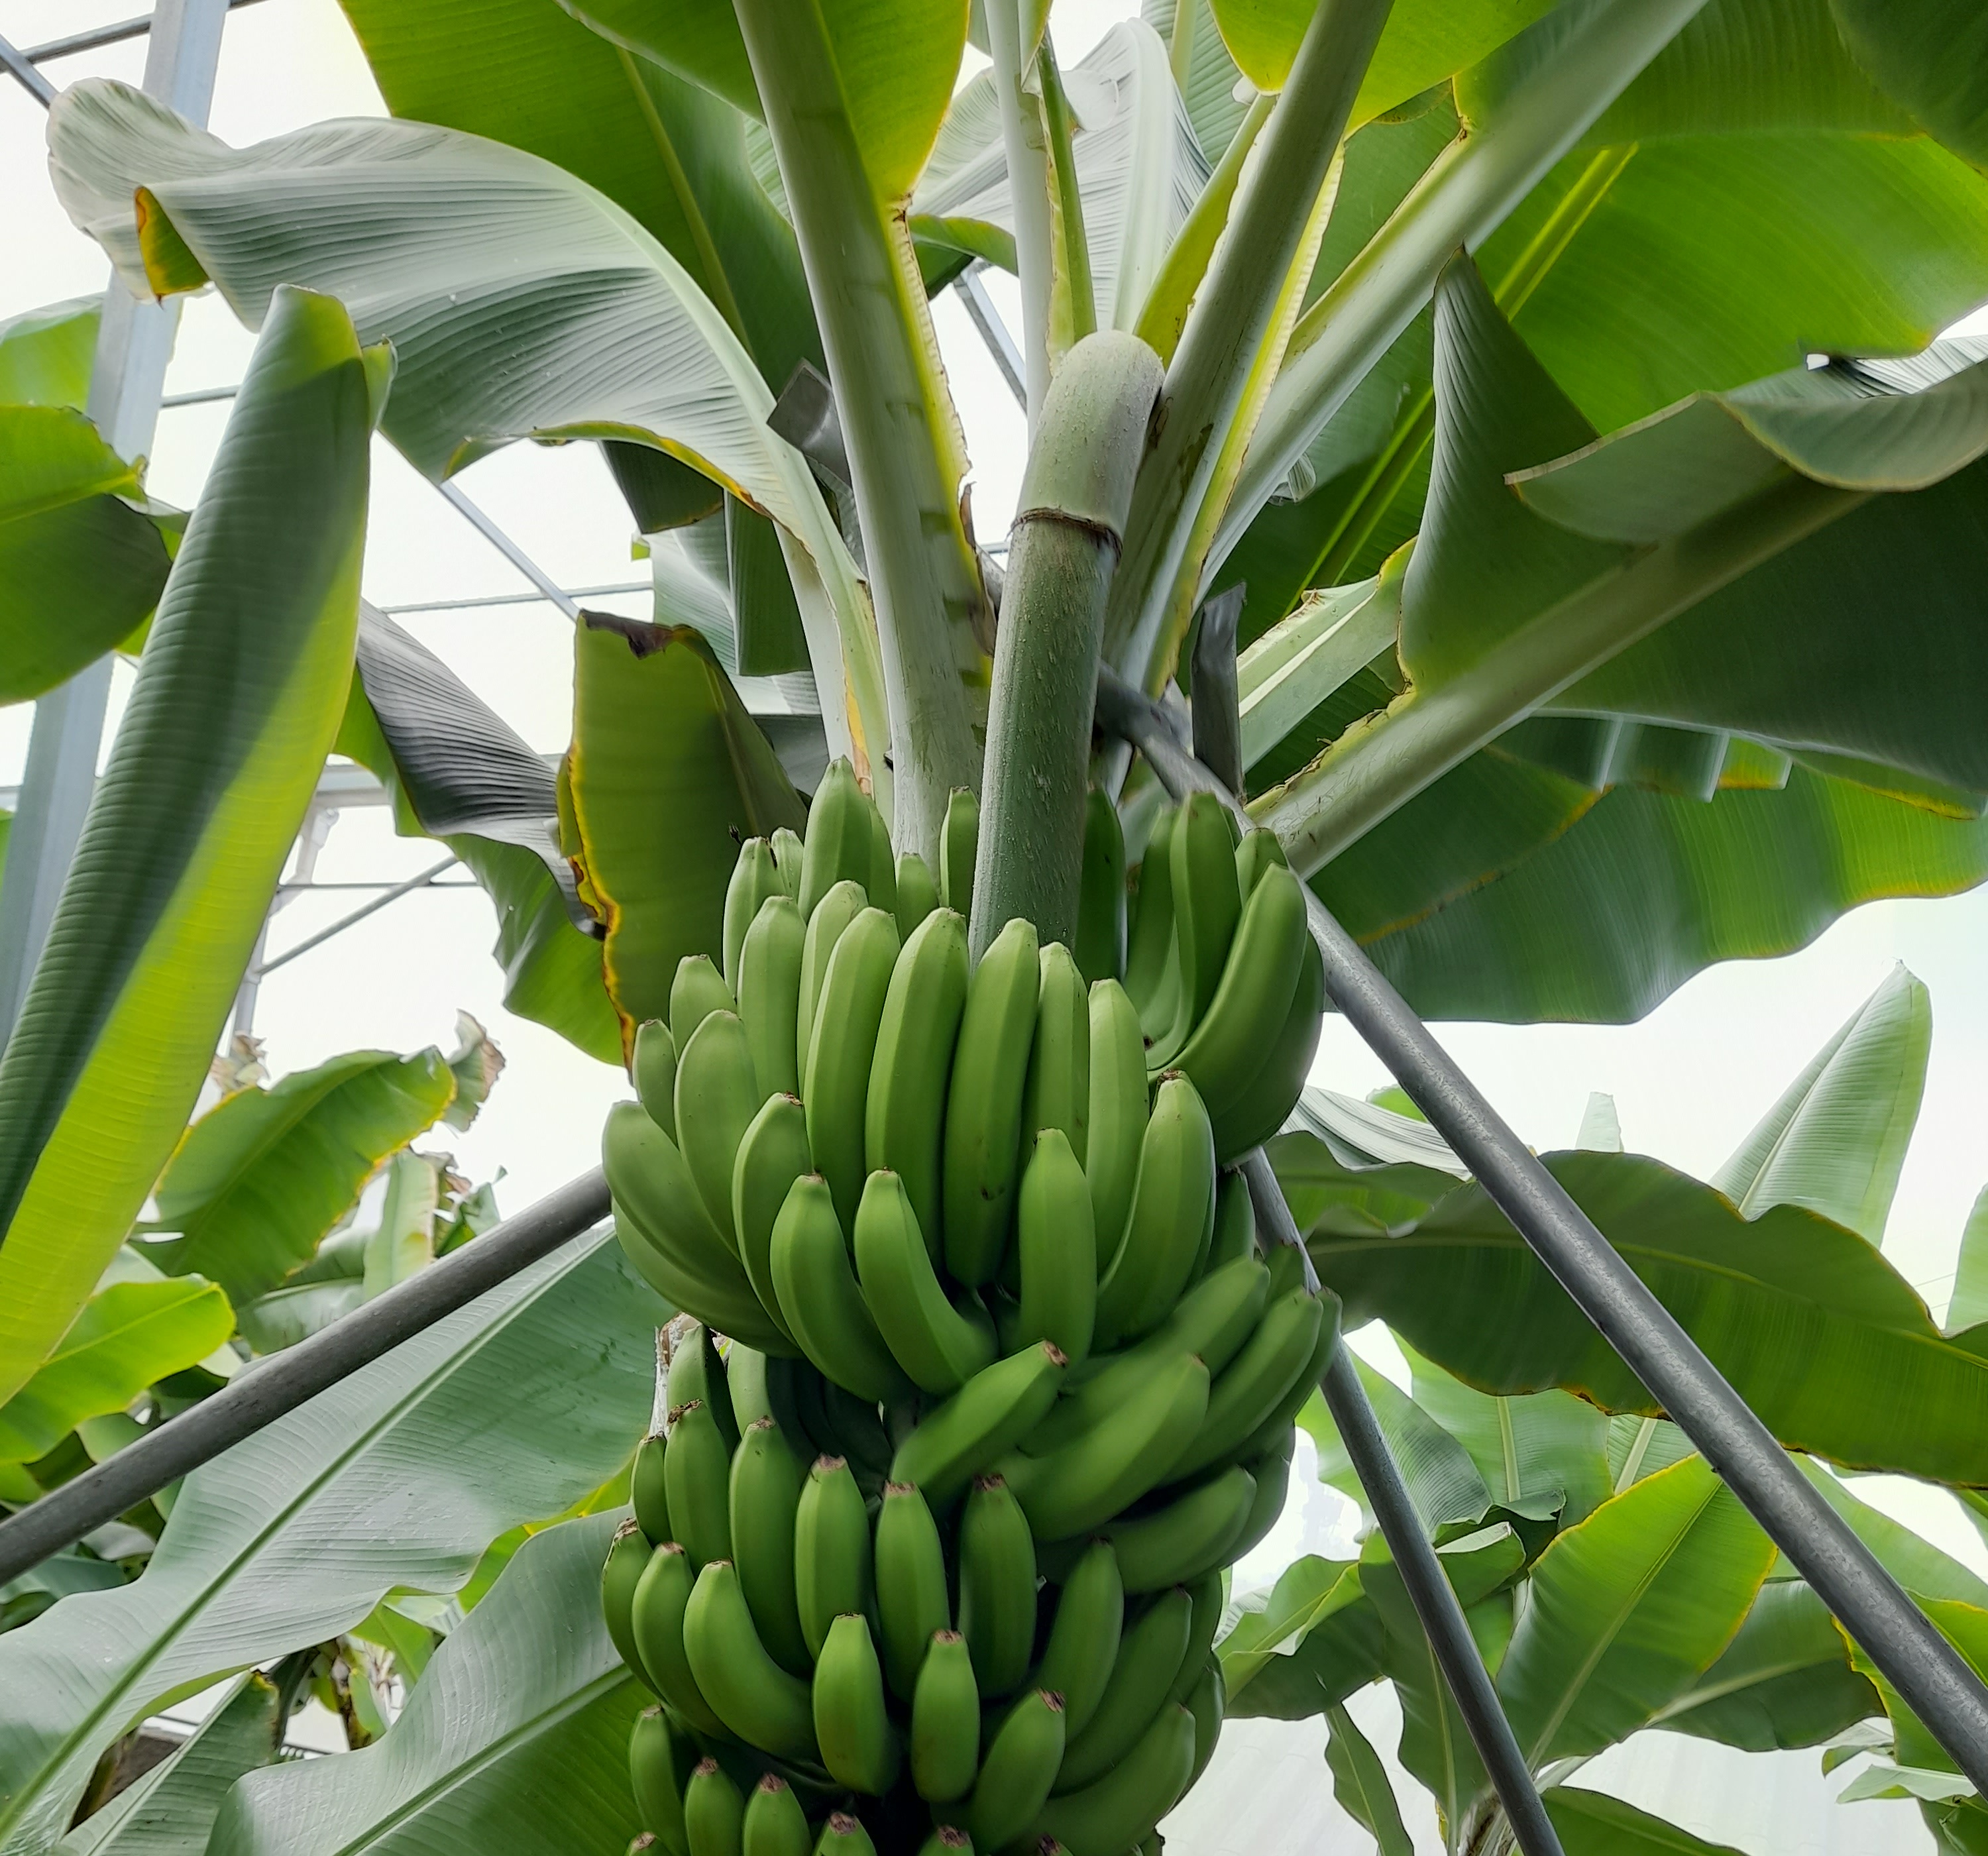
Label: Cut